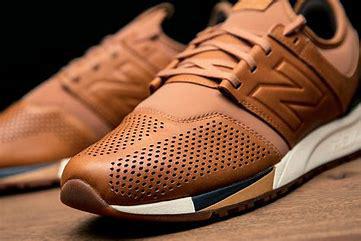
Brand: New
Model: Balance 247